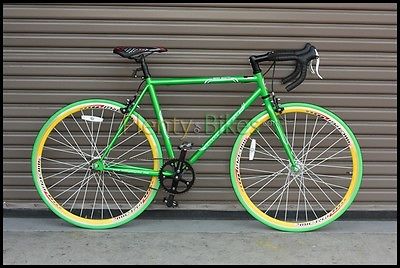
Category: bicycle